Manzanita, Bainbridge Island, Washington

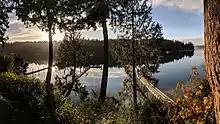
Shoreline homes in Bainbridge Island's Manzanita neighborhood have west-facing water vistas; some in Manzanita Bay have deep-water docks. A portion of the Kitsap Peninsula near Poulsbo is visible from the Manzanita neighborhood (beyond Arrow Point on the right in this photo).

Manzanita is a community of Bainbridge Island, Washington. It is located on the waterfront on the west side of the island along Manzanita Road NE and the east shore of Manzanita Bay, including Little Manzanita Bay.